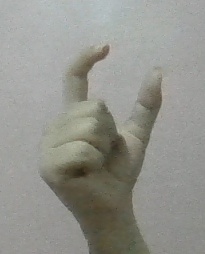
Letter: nun